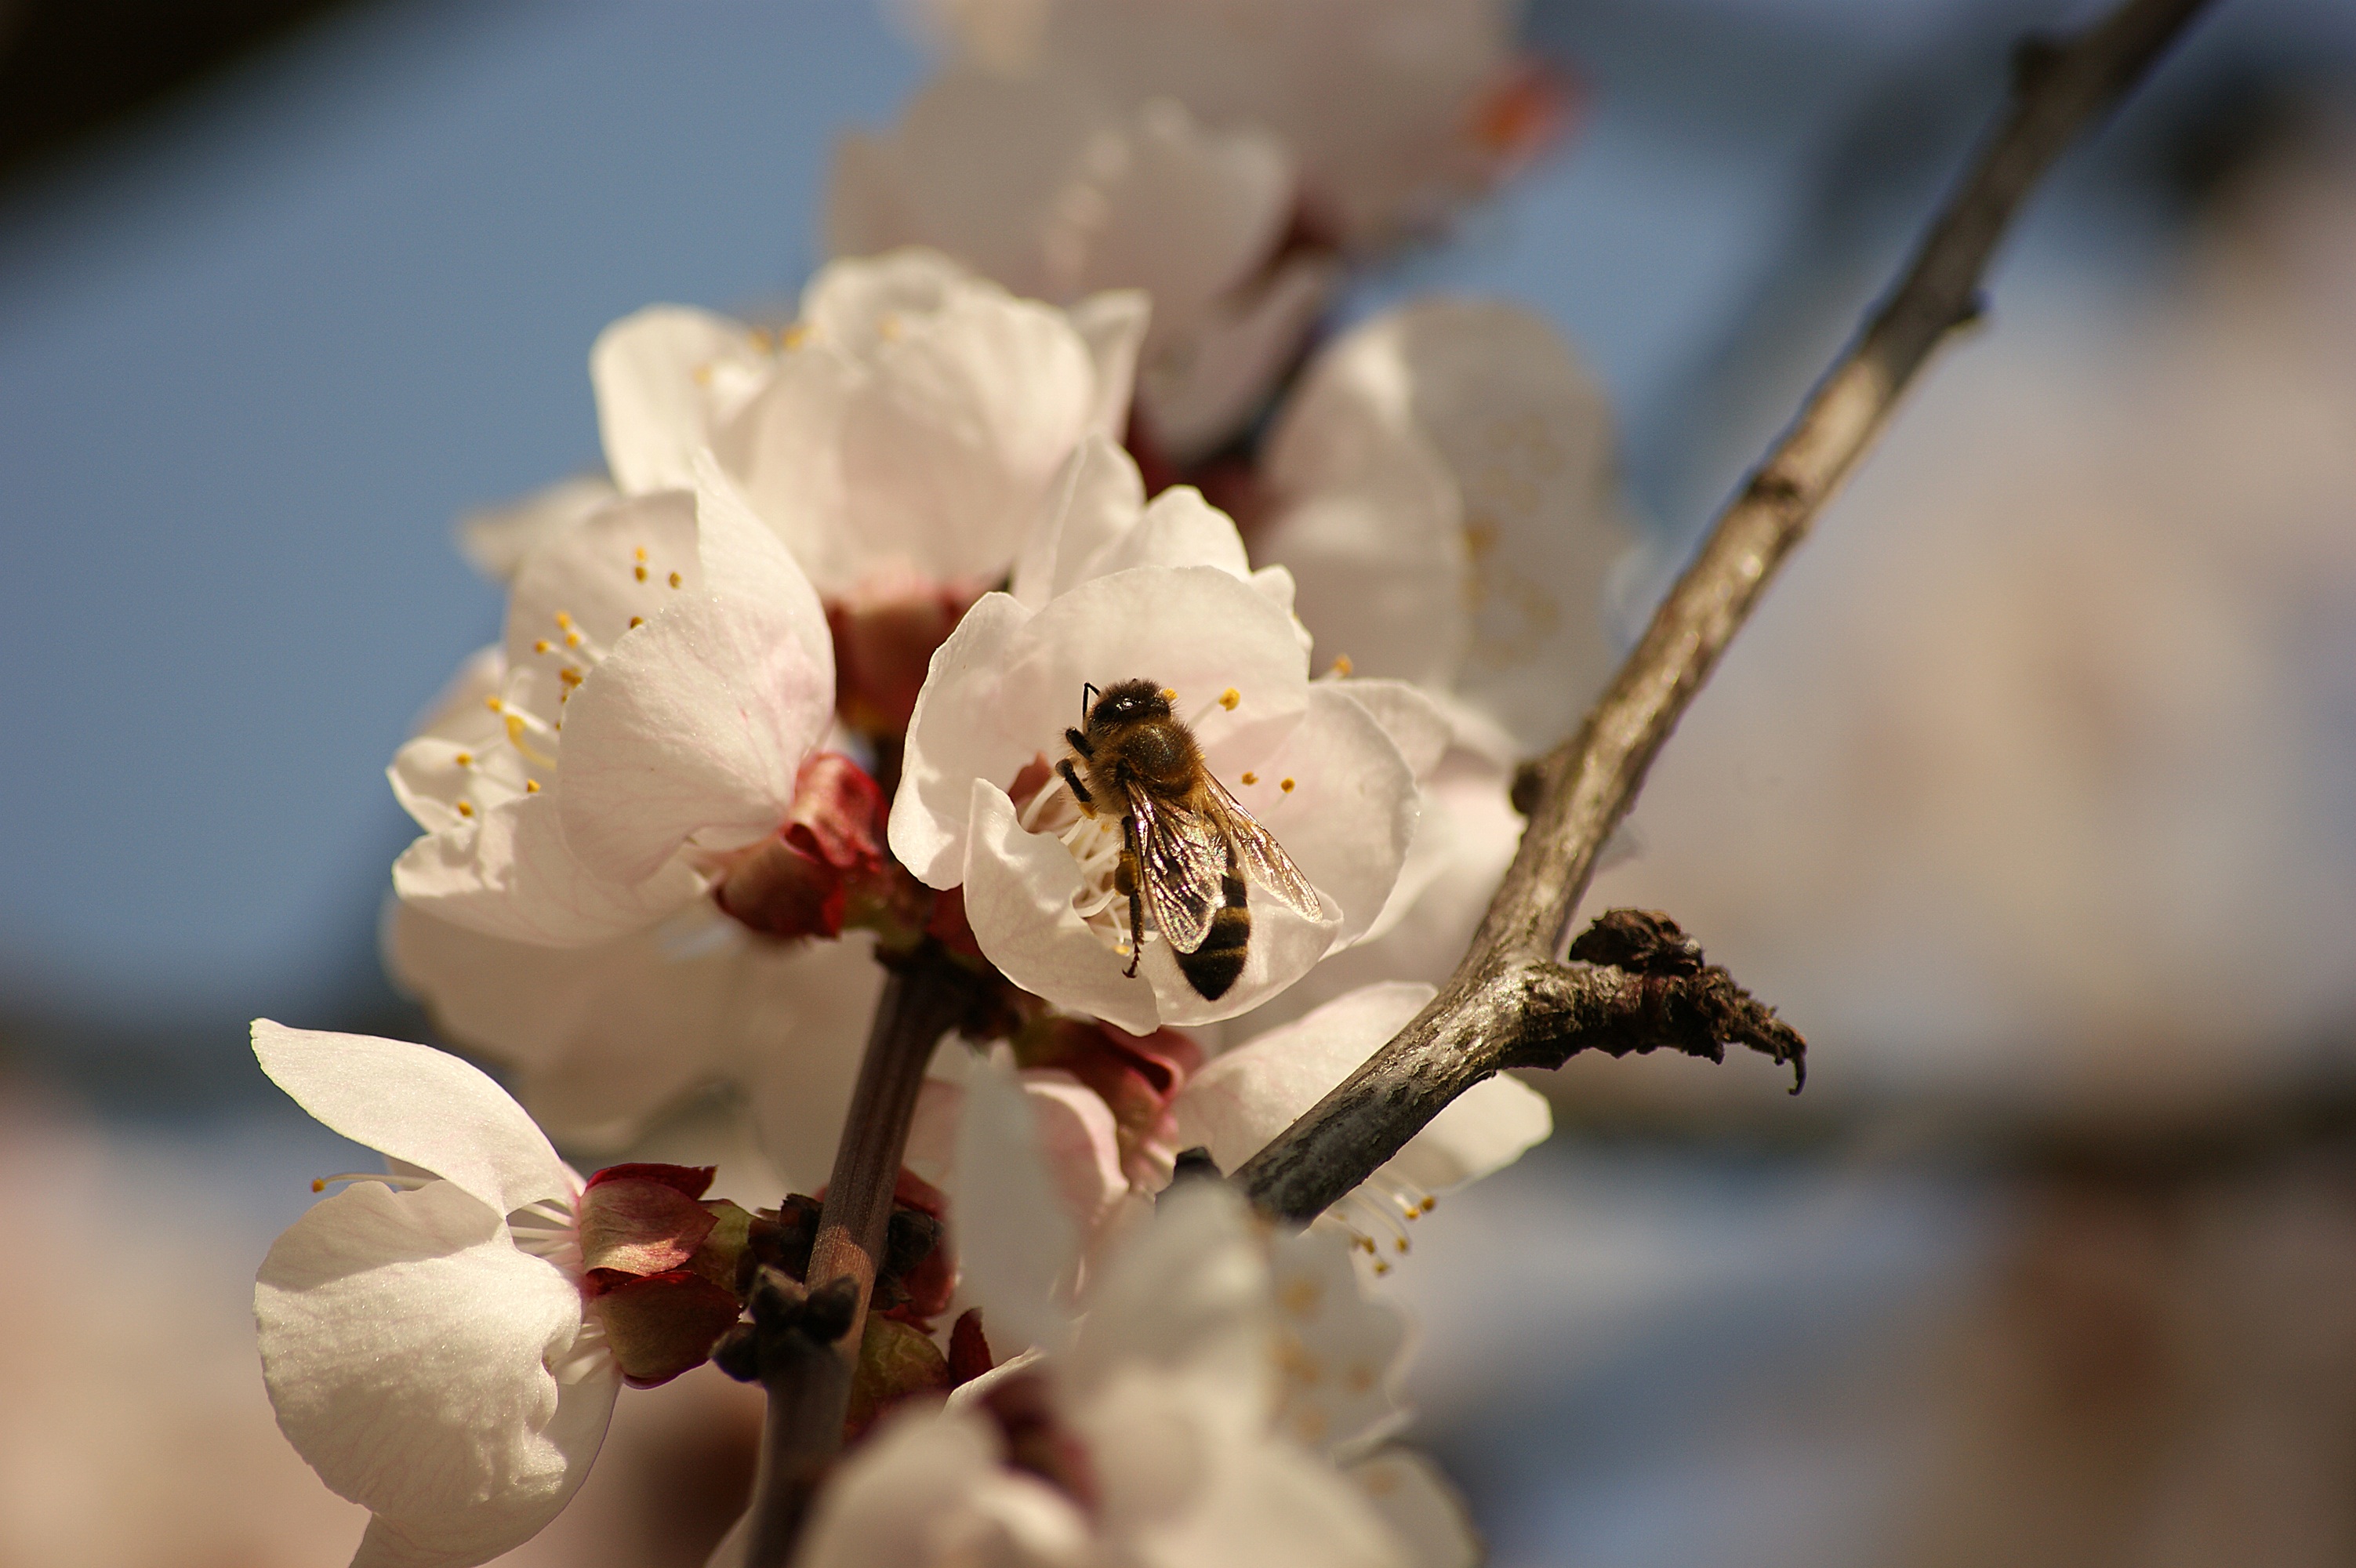
branch, blossom, plant, white, photography, flower, petal, summer, spring, produce, macro, garden, flora, cherry blossom, twig, flowers, close up, bee, cherry, macro photography, flowering plant, rose family, land plant